Question: What is the door's color?
Tambaya: Menene launin ƙofar?
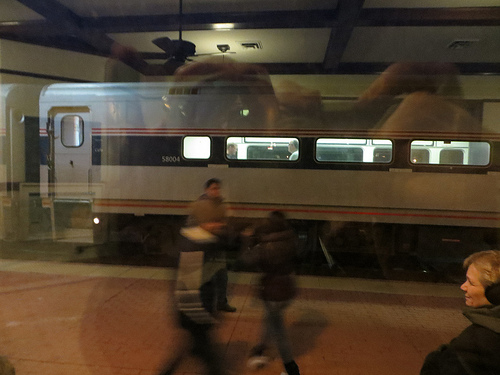
Answer: Silver.
Amsa: Ruwan azurfa.